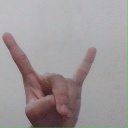
अक्षर: श